Government Seal of Japan

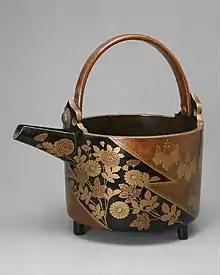
Kōdai-ji "Maki-e" Sake Ewer with Chrysanthemums and Paulownia Crests in alternating fields, early 17th century, Azuchi–Momoyama period, Metropolitan Museum of Art

Before the Chrysanthemum Seal was used extensively, the Paulownia Seal originally was the private symbol of the Japanese Imperial Family, from as early as the sixteenth century. The Toyotomi clan, led by Toyotomi Hideyoshi, later adopted the Paulownia Seal for use as the crest of his clan. After the Meiji Restoration, the seal was eventually adopted as the emblem of the Japanese government.